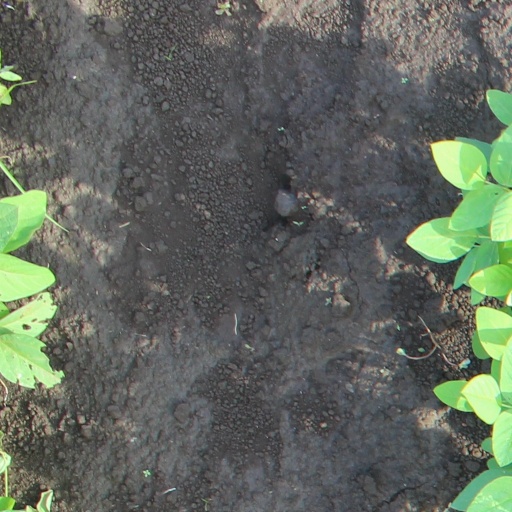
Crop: soybean